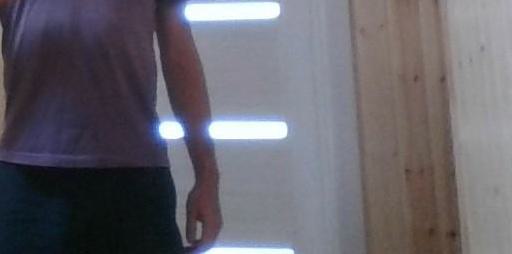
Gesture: no_gesture